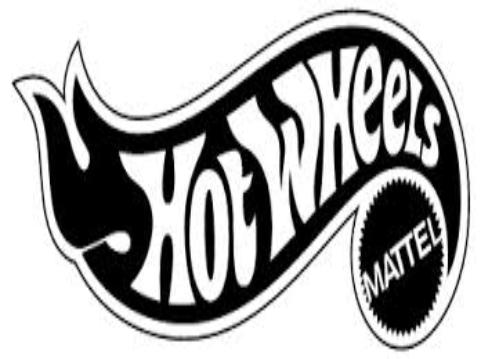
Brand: Hot Wheels
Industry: Leisure